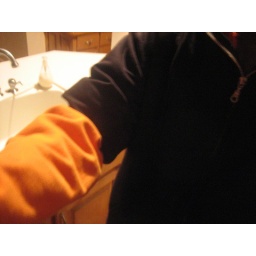
orange under black